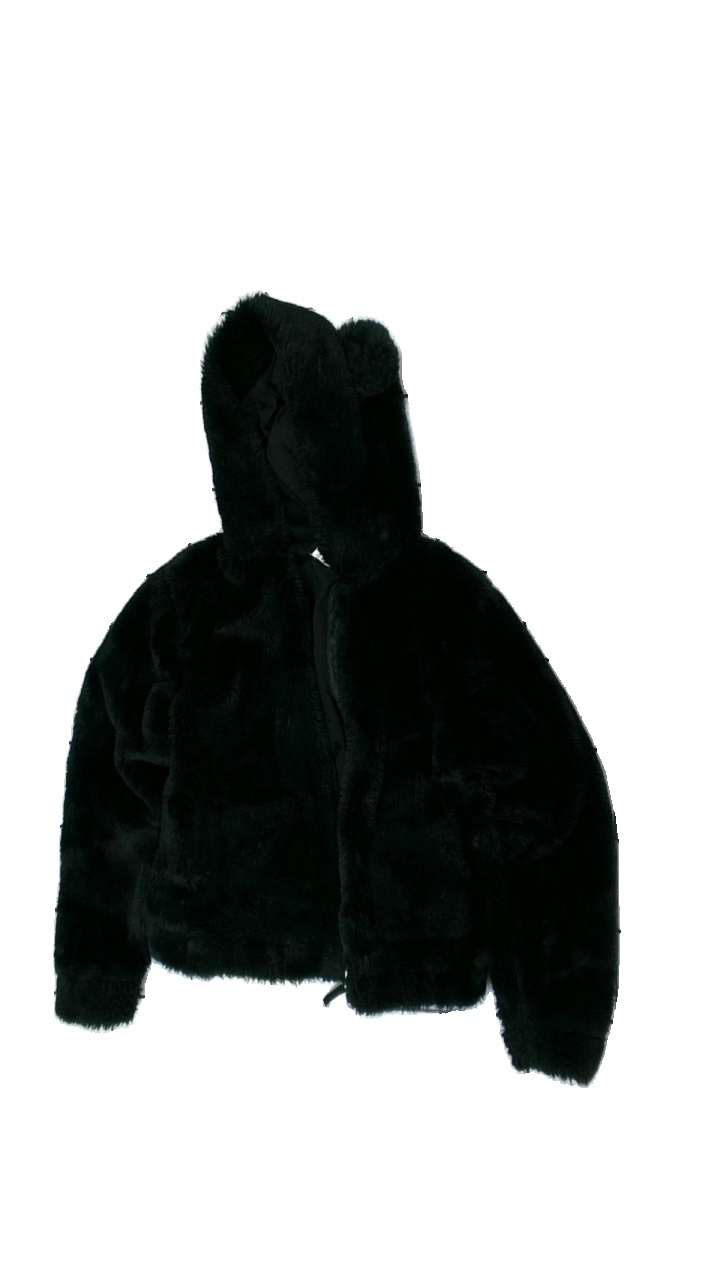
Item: Hoodie (Children)
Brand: H&m
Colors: Black
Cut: Regular
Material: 100% polyester
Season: All
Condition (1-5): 3
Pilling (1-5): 4
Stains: Minor
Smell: Minor
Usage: Export
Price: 50-100